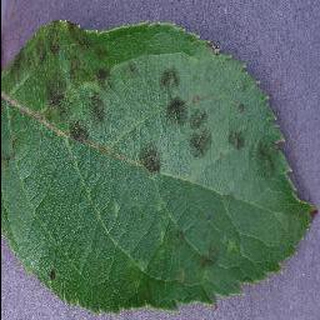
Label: apple_apple_scab